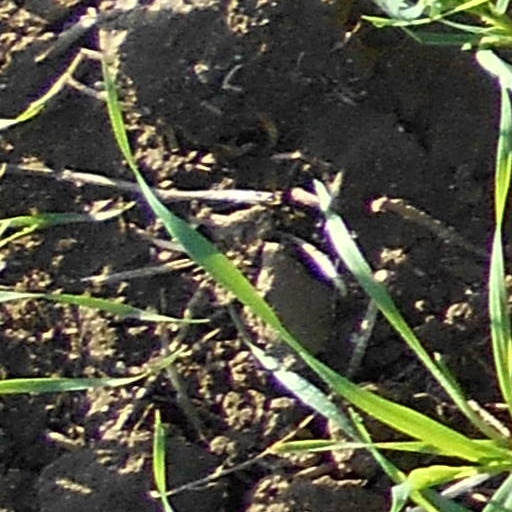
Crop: wheat